Hainan

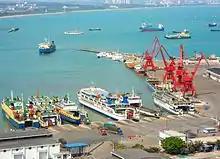
Haikou Xiuying Port

The Tomb of Hai Rui is a key national cultural protection site. Hai Rui was a compassionate and popular official of Hainanese origins who lived during the Ming dynasty. He was famous for his lifelong honesty and his willingness to speak out on behalf of local people. In later life, Hai Rui was persecuted and fell out of favor with the emperor. His admirers built the Hai Rui Tomb after his death to commemorate his great works. Construction of the tomb began in 1589.